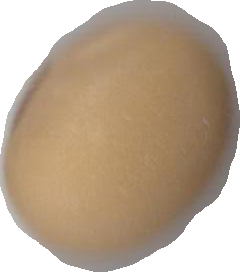
Variety: Anjasmoro